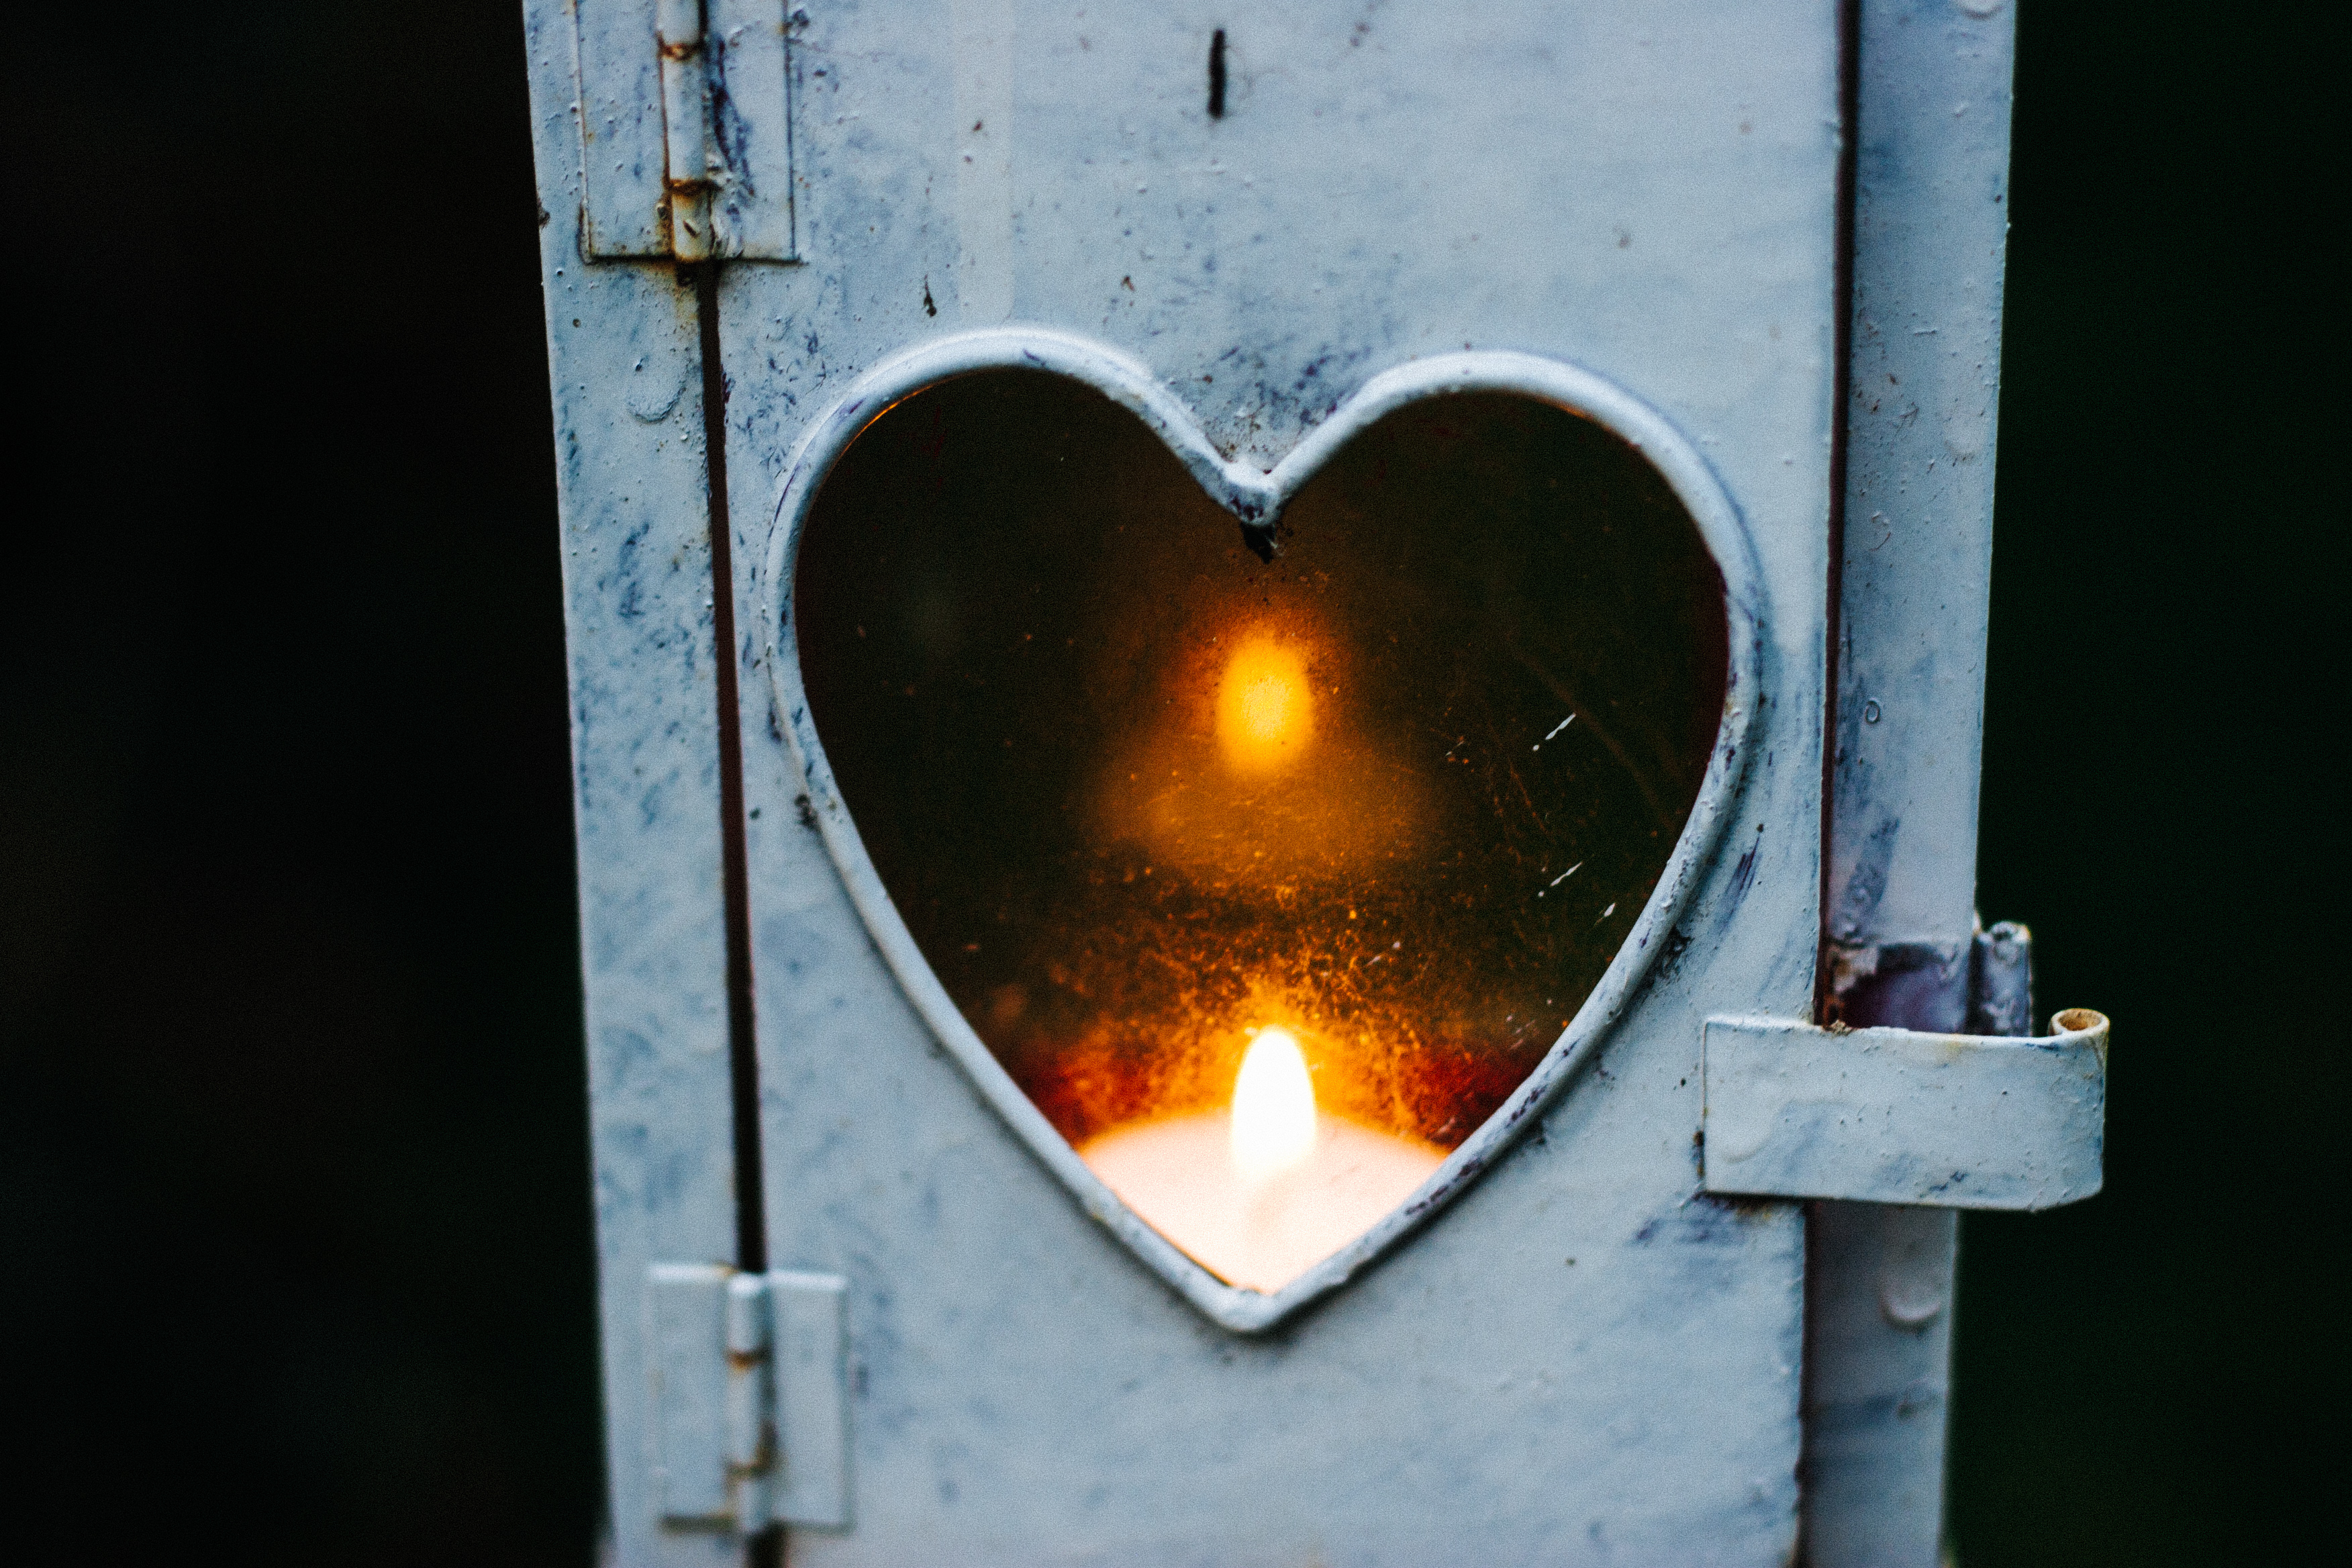
light, white, number, wall, heart, lantern, reflection, red, color, flame, darkness, blue, black, candle, lighting, light fixture, organ, shape